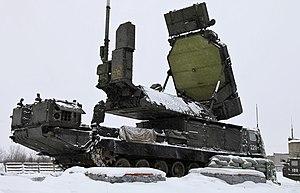
Le Vityaz DT est un véhicule de logistique dont le châssis sert un véhicule antiaérien, un tracteur-érecteur-lanceur, un véhicule radar et un véhicule de transport de troupes de conception soviétique puis russe.